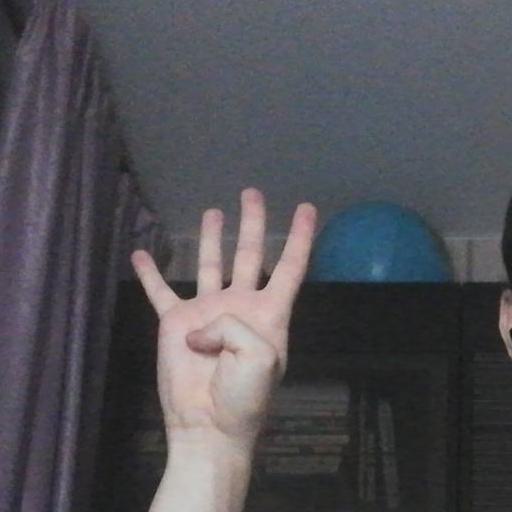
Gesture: four